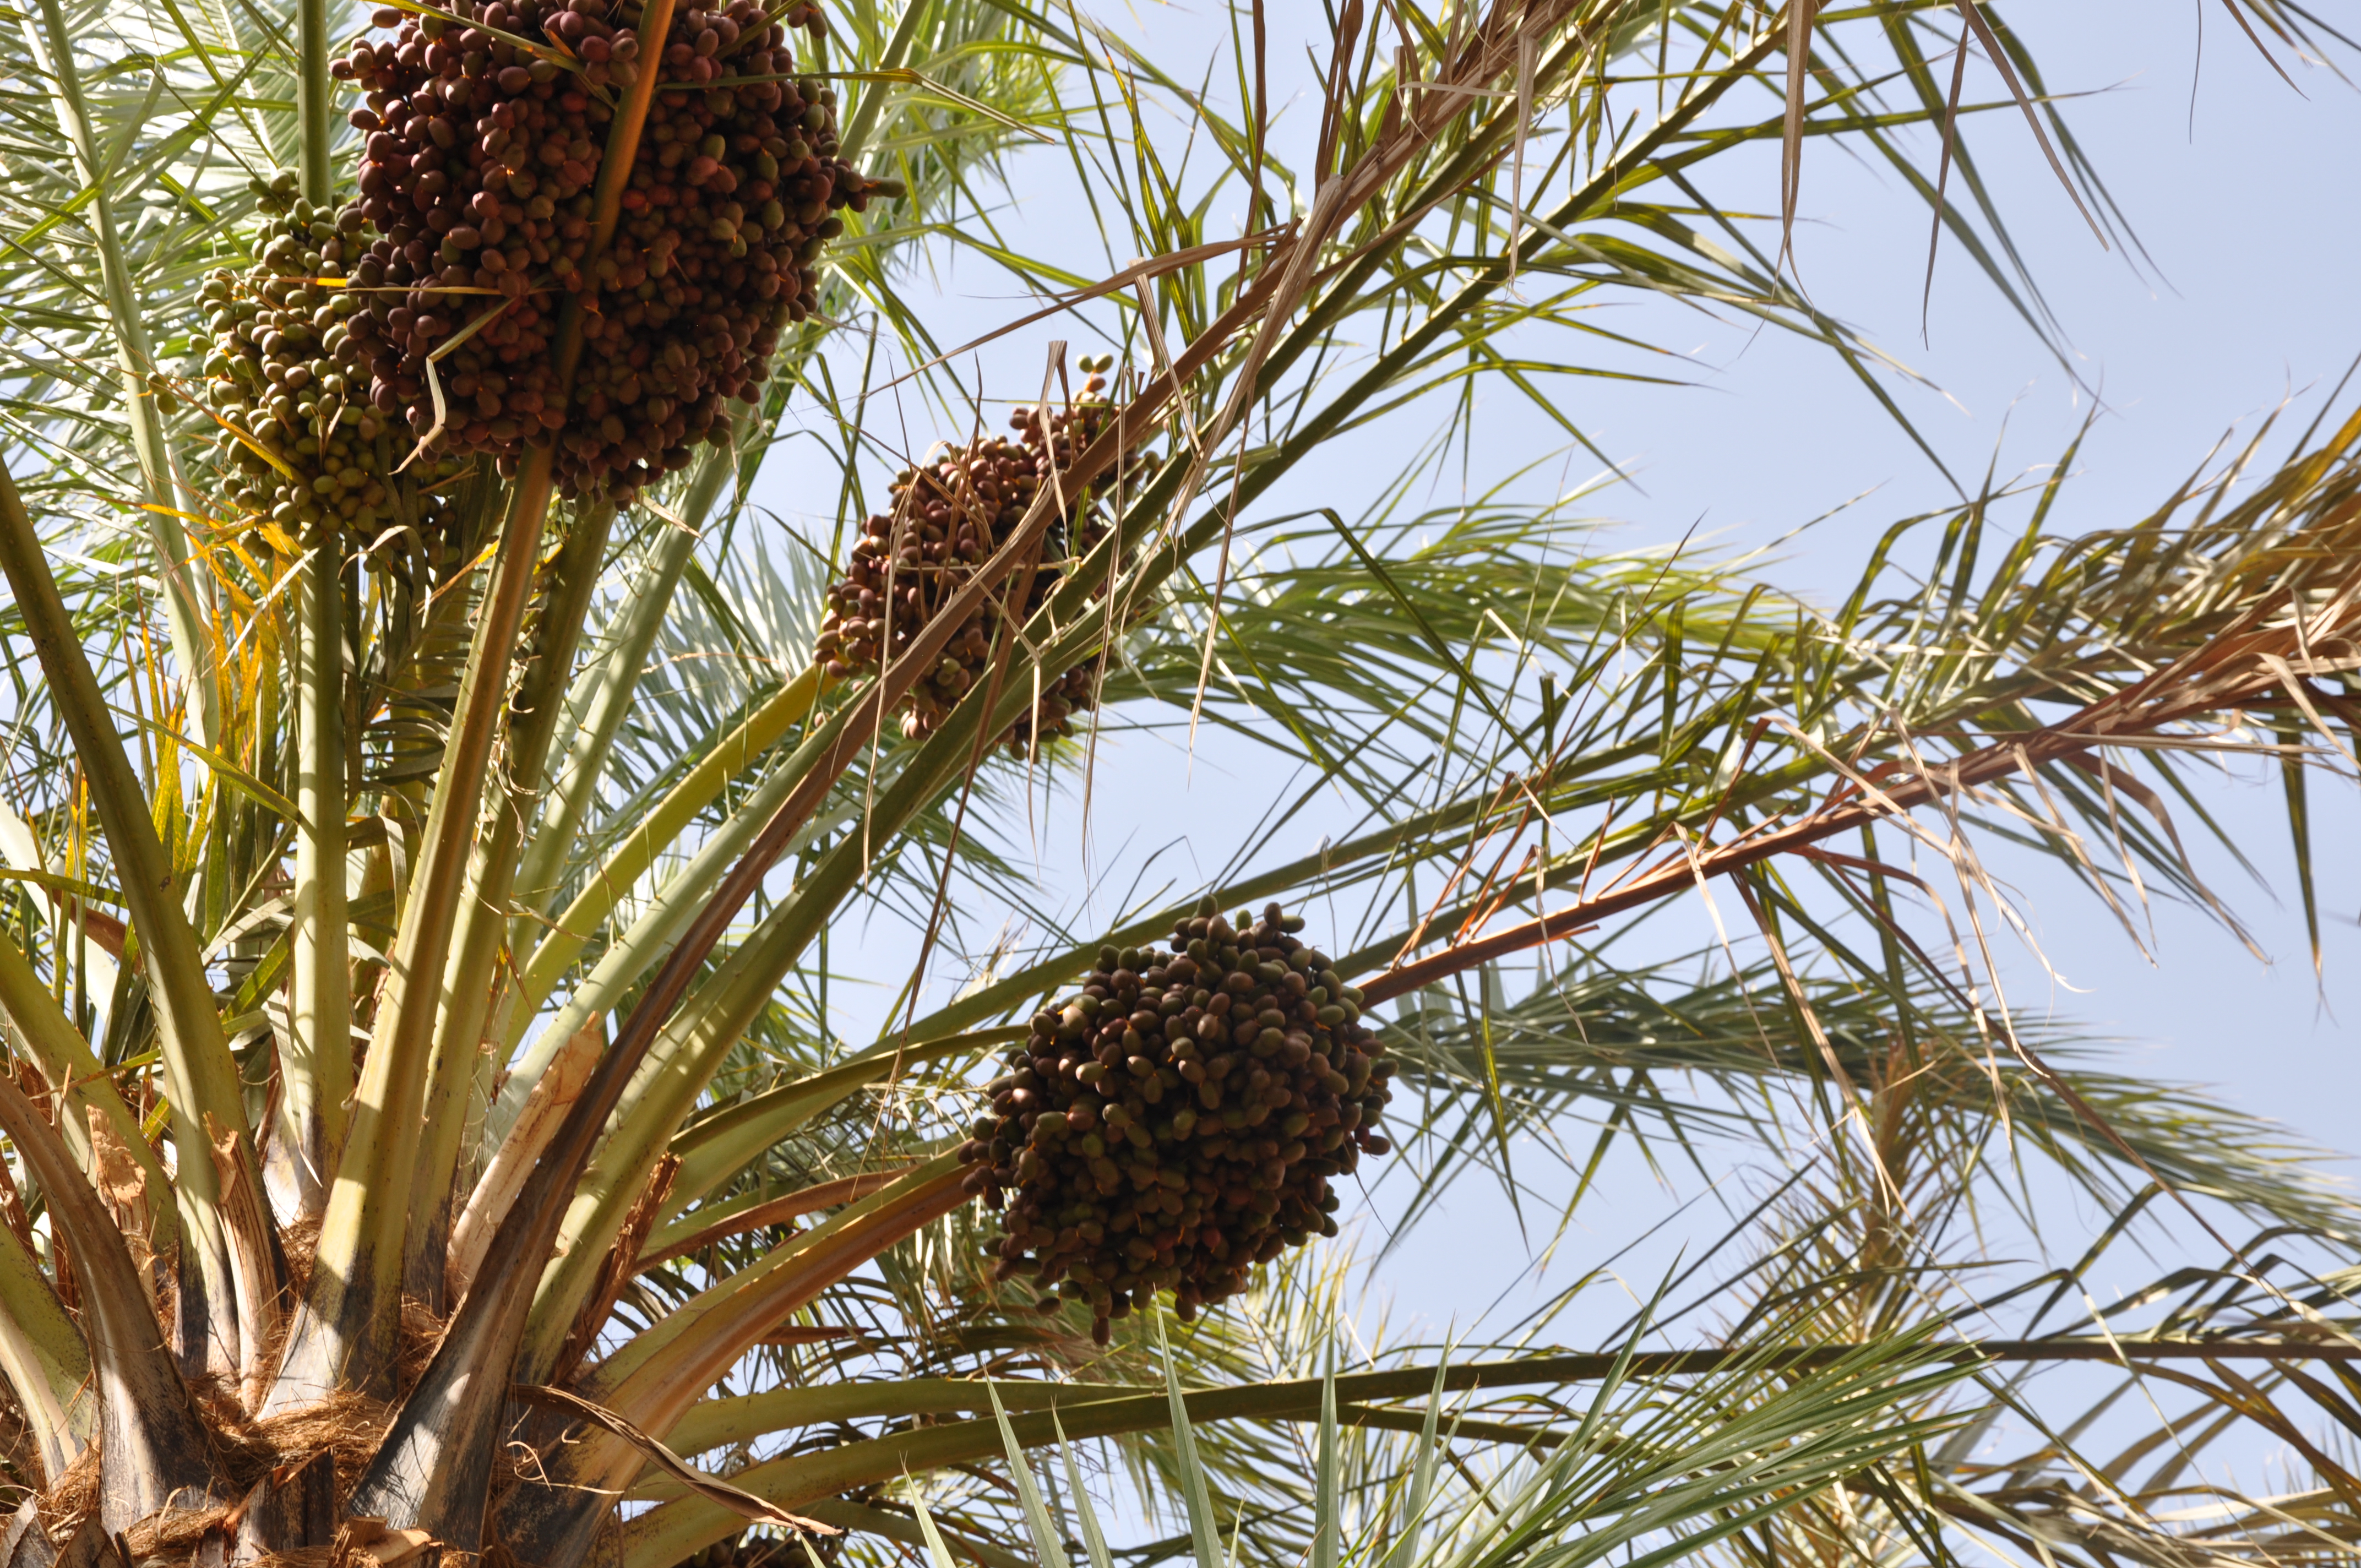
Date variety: bouisthami